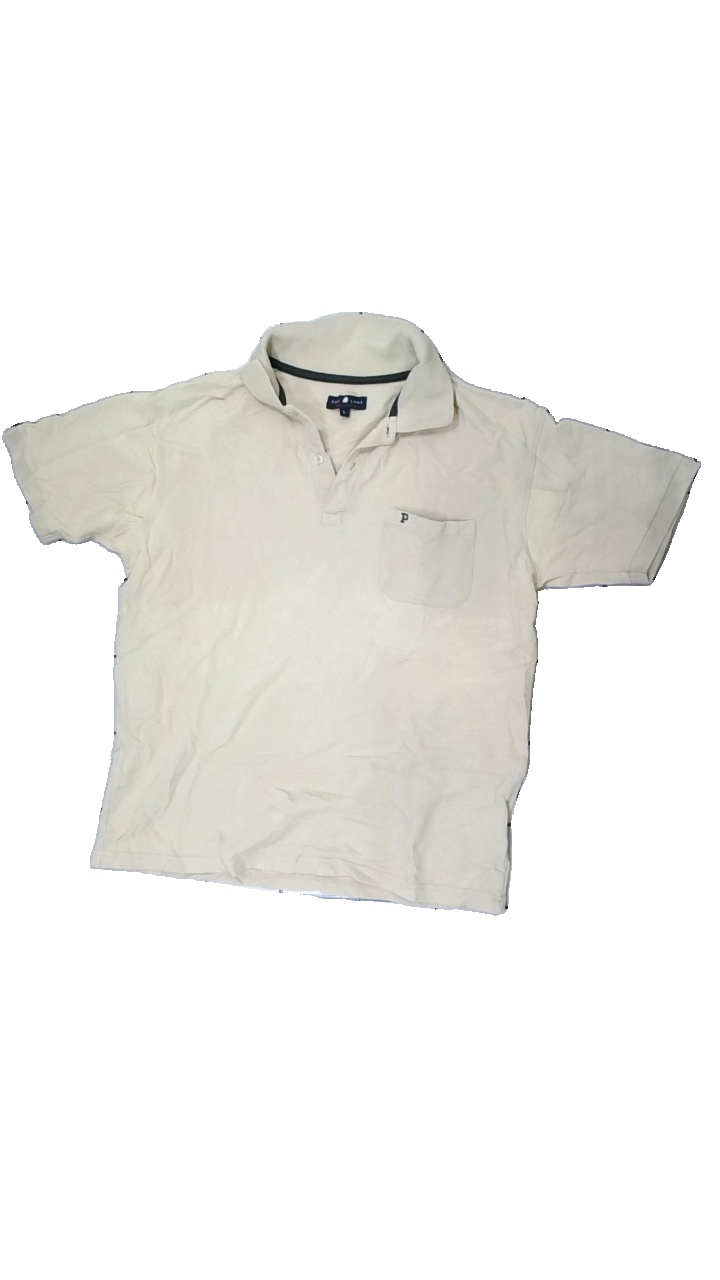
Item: Shirt (Men)
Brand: Park Lane
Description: Beige t-shirt with collar
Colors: Beige
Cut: Regular
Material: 100% Cotton
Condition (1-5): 2
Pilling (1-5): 5
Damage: Stain
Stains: Major
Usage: Export
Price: <50